A Prince of a King

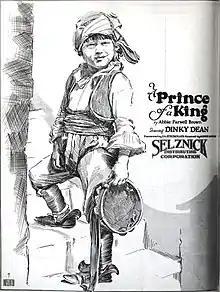

A Prince of a King is a 1923 American silent historical adventure film directed by Albert Austin and starring Dean Riesner, Virginia Pearson and Eric Mayne.